Cambodian campaign

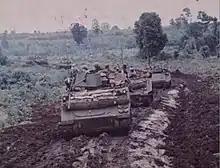
M113 ACAVs from Troop "C", 3rd Squadron, 4th Cavalry, 11th Armored Cavalry, return to Vietnam from Cambodia, 27 June 1970.

The only conventional battle fought by American troops occurred on 1 May at Snuol, the terminus of the Sihanouk Trail at the junction of Routes 7, 13 and 131. Elements of the 11th ACR and supporting helicopters came under PAVN fire while approaching the town and its airfield. When a massed American attack was met by heavy resistance, the Americans backed off, called in air support and blasted the town for two days, reducing it to rubble. During the action, Brigadier general Donn A. Starry, commander of the 11th ACR, was wounded by grenade fragments and evacuated.